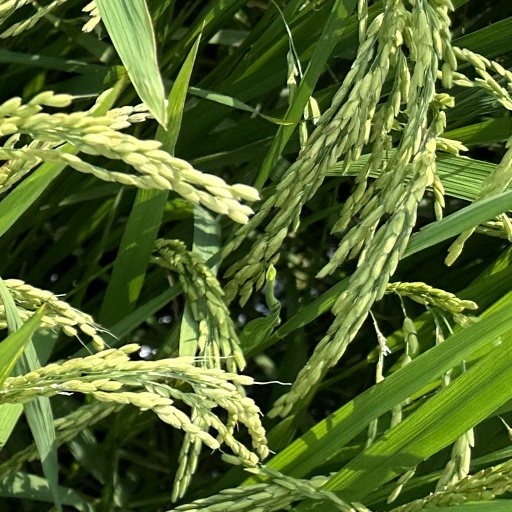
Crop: rice